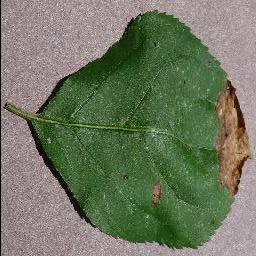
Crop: apple
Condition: black_rot